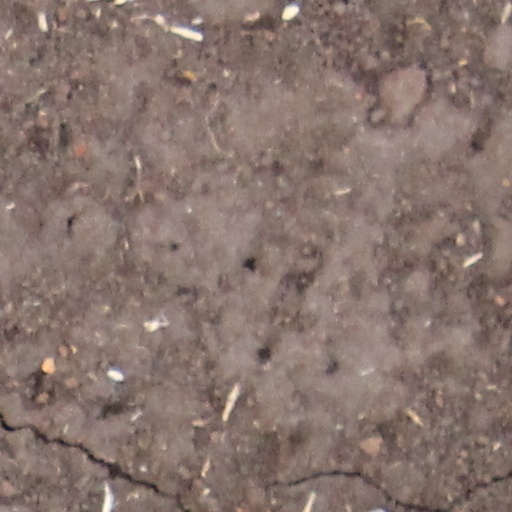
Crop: wheat